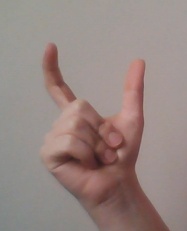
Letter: nun